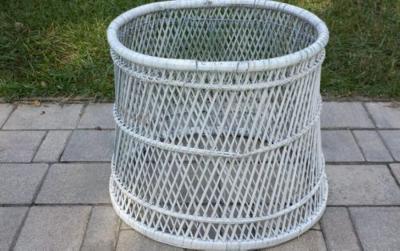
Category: table